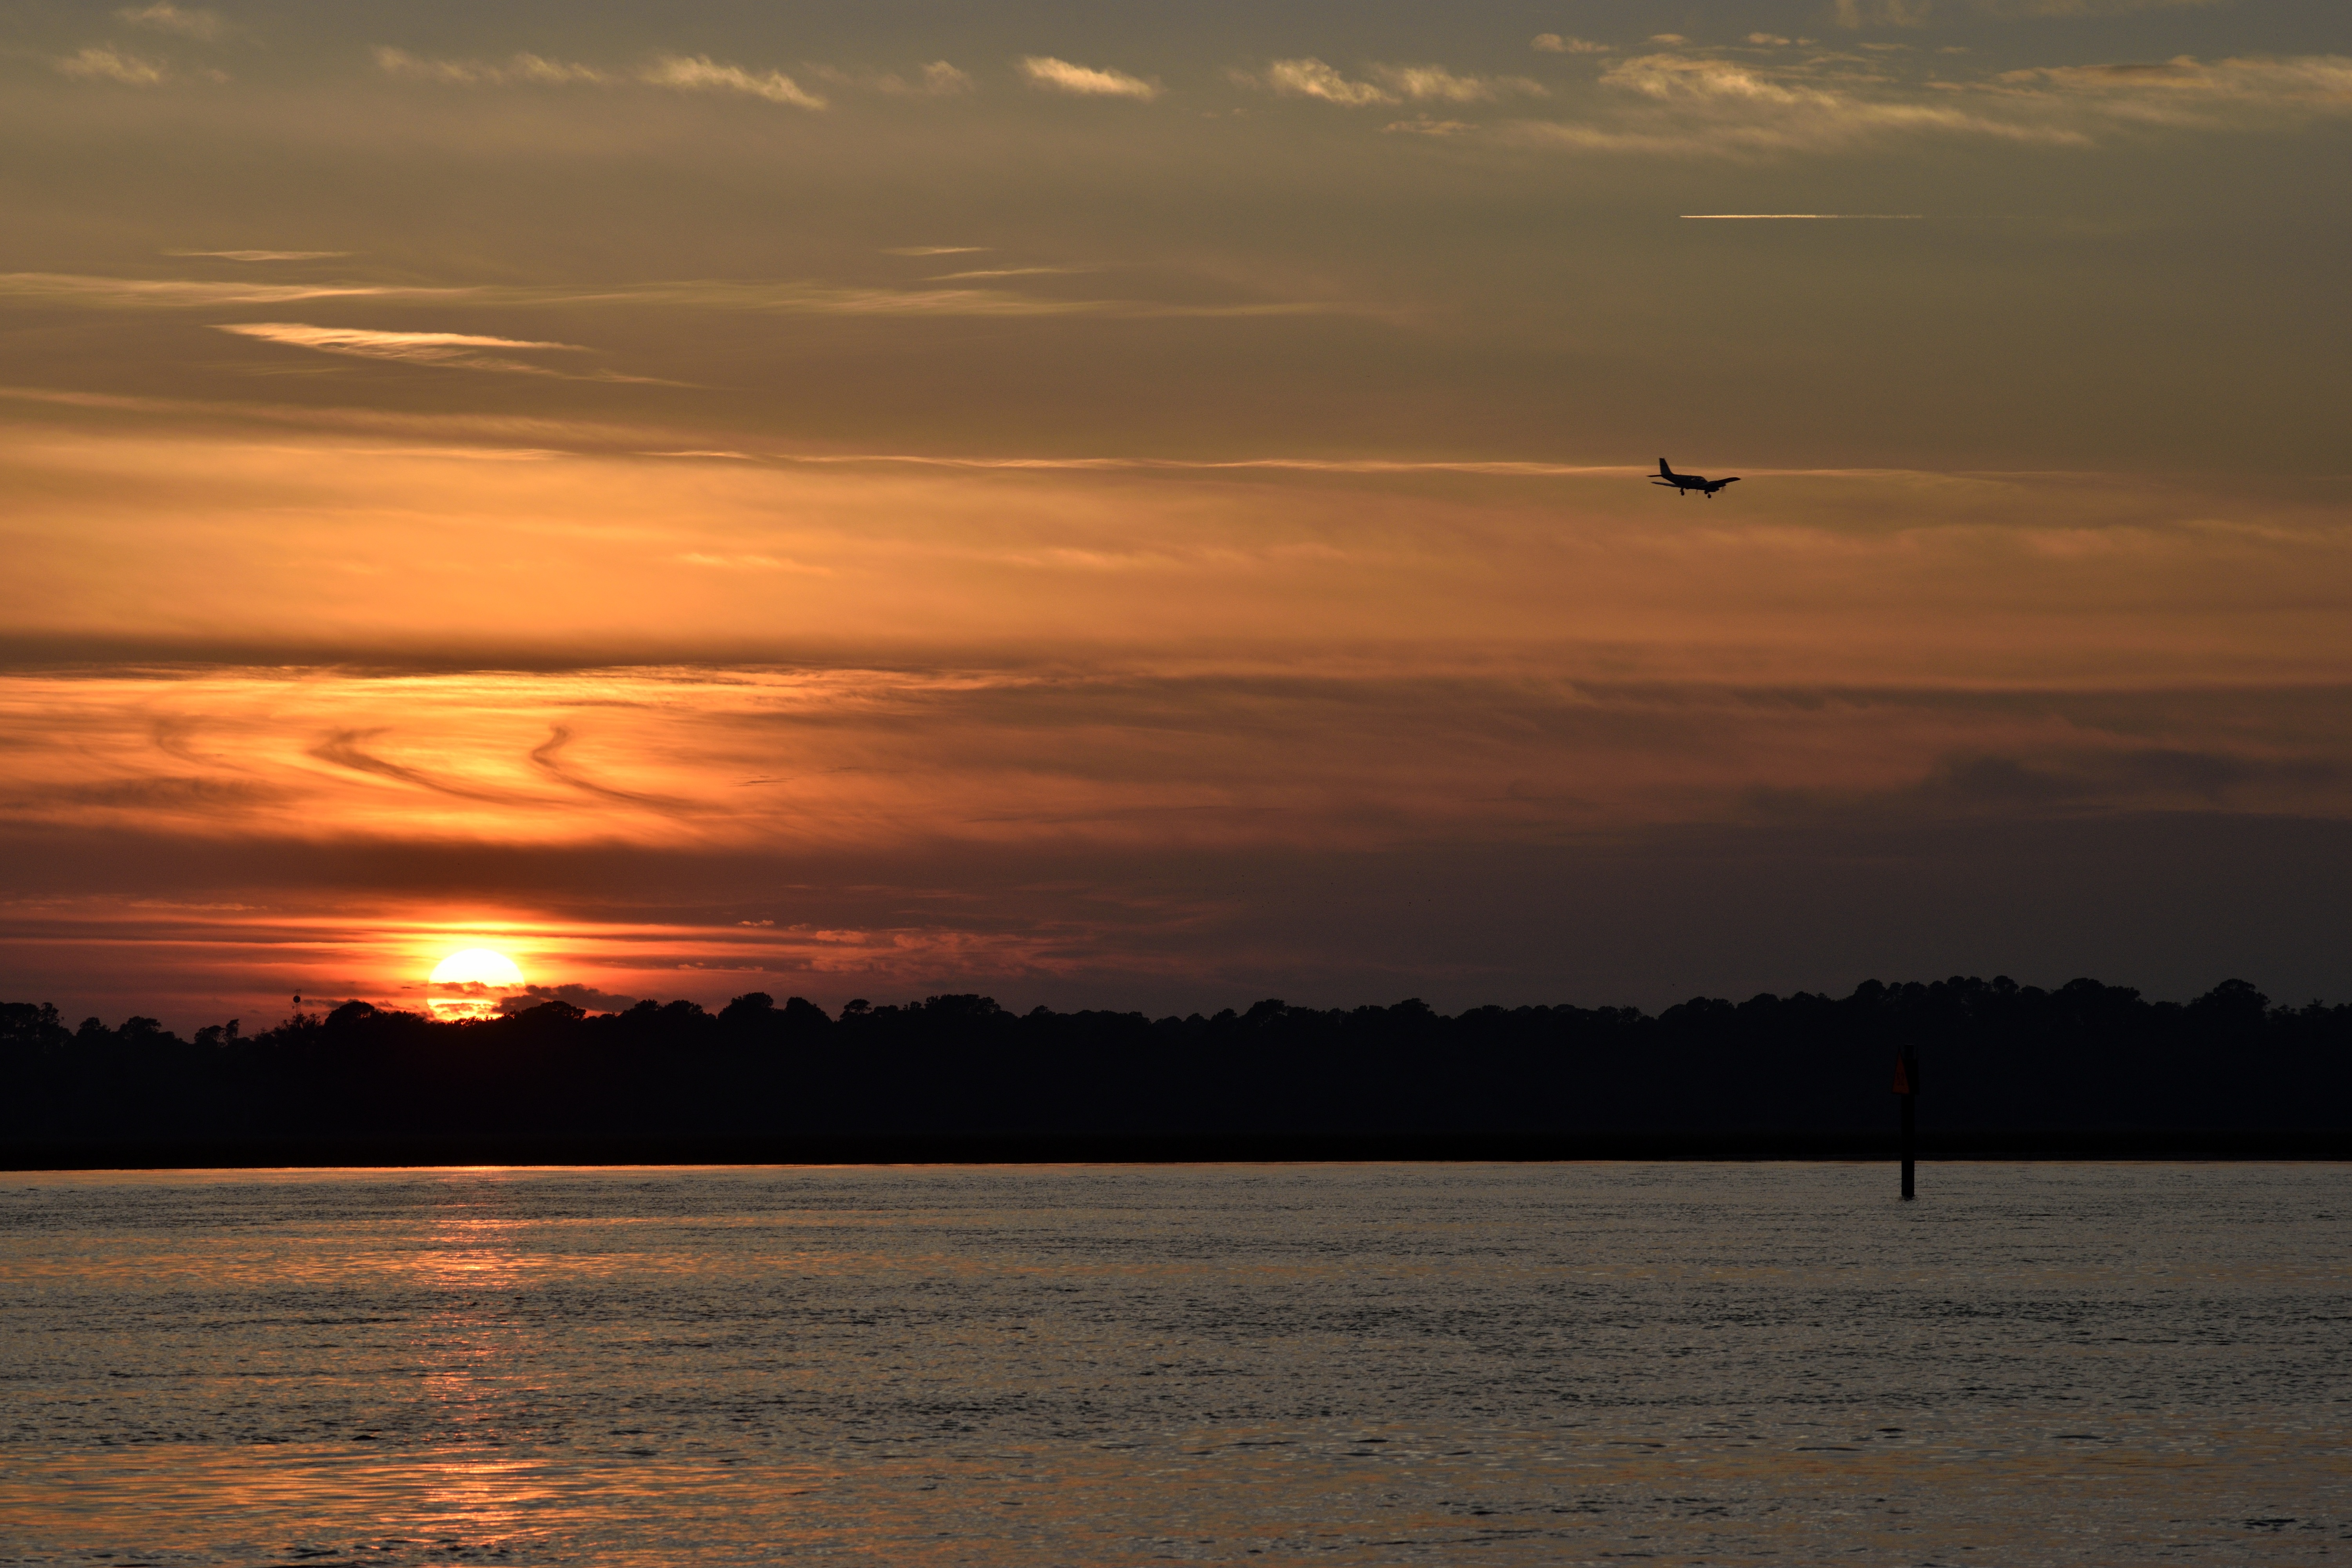
sunset, orange sky, landscape, nature, airplane, river, water, evening, bright, cloud, silhouette, coastline, dawn, environment, golden, beach, scenic, sundown, color, romantic, tropical, florida